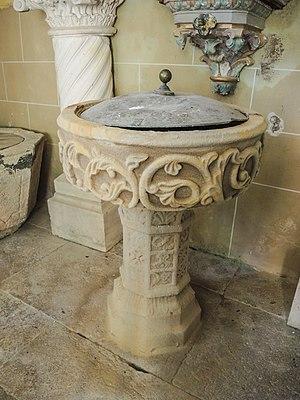
Baptistère de l'église Saint Dizier. Saint Dizier - l'Evêque. Territoire de Belfort